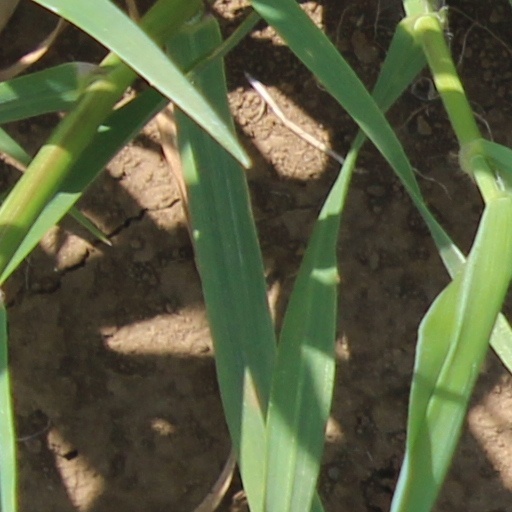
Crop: wheat